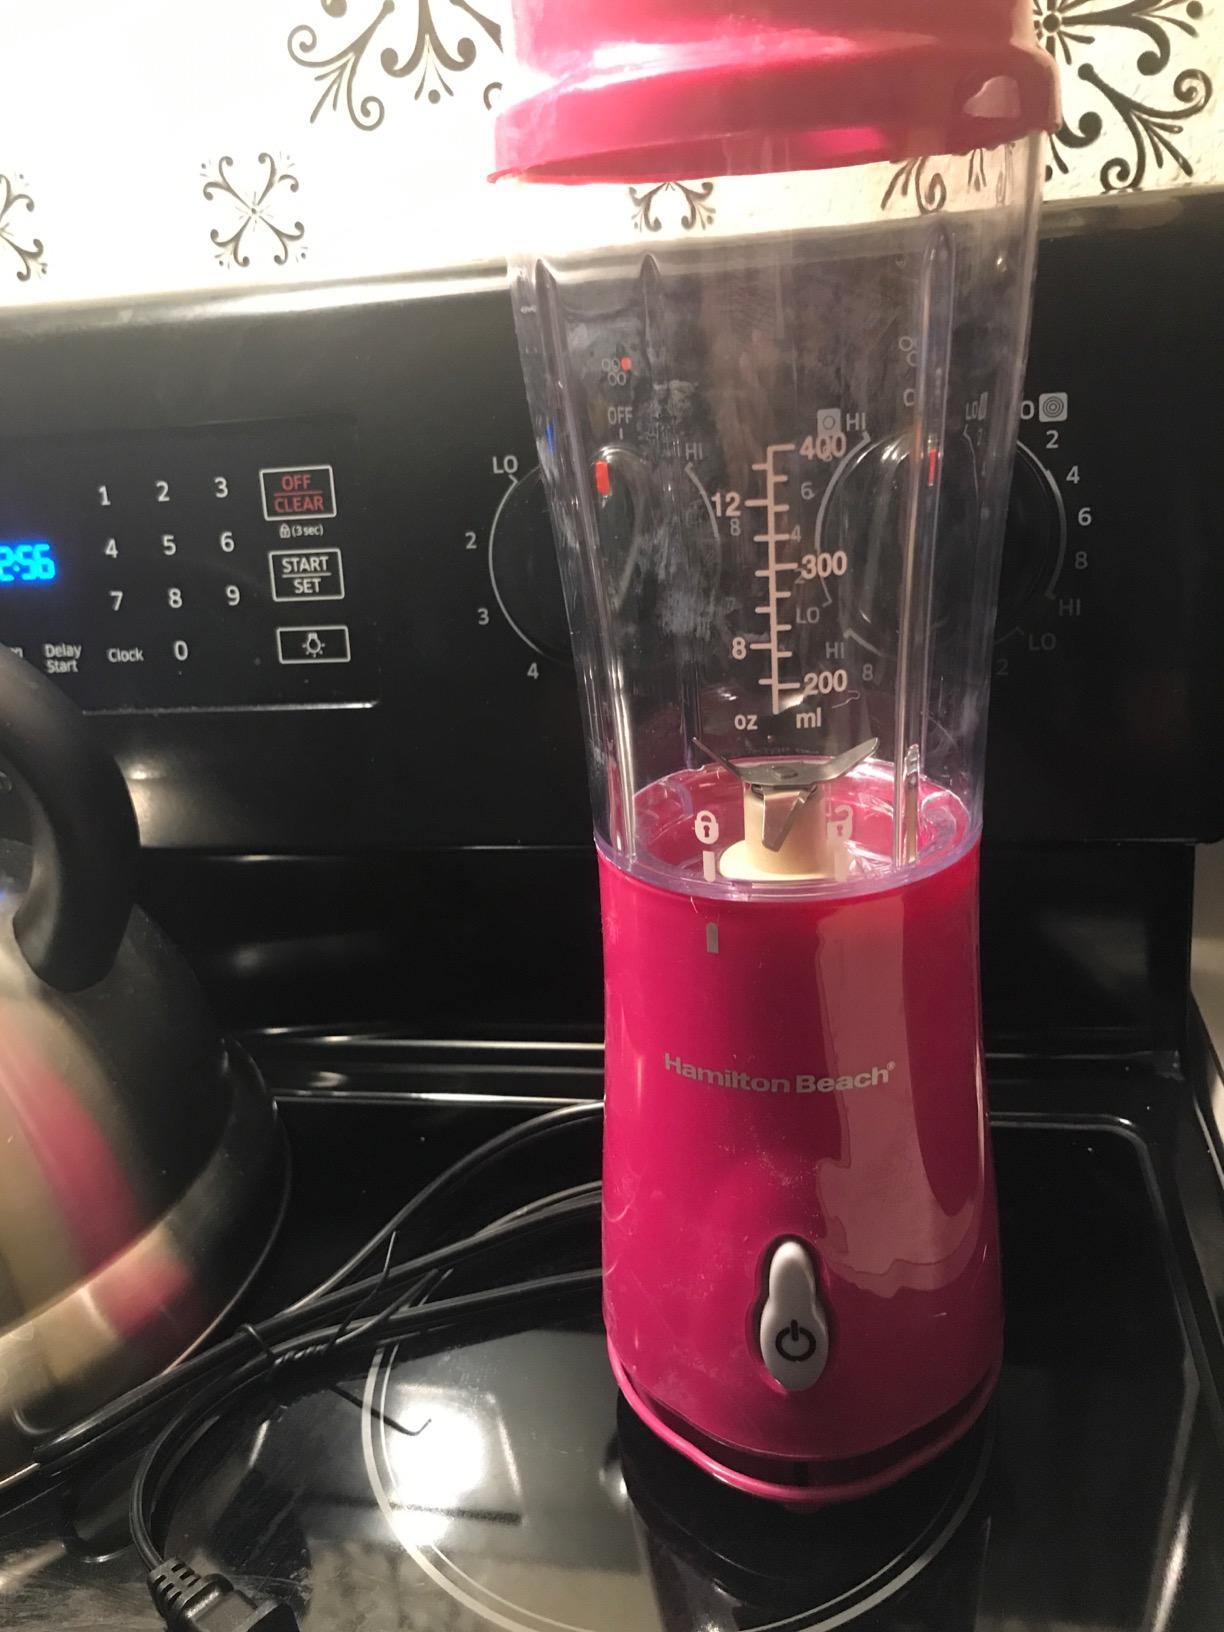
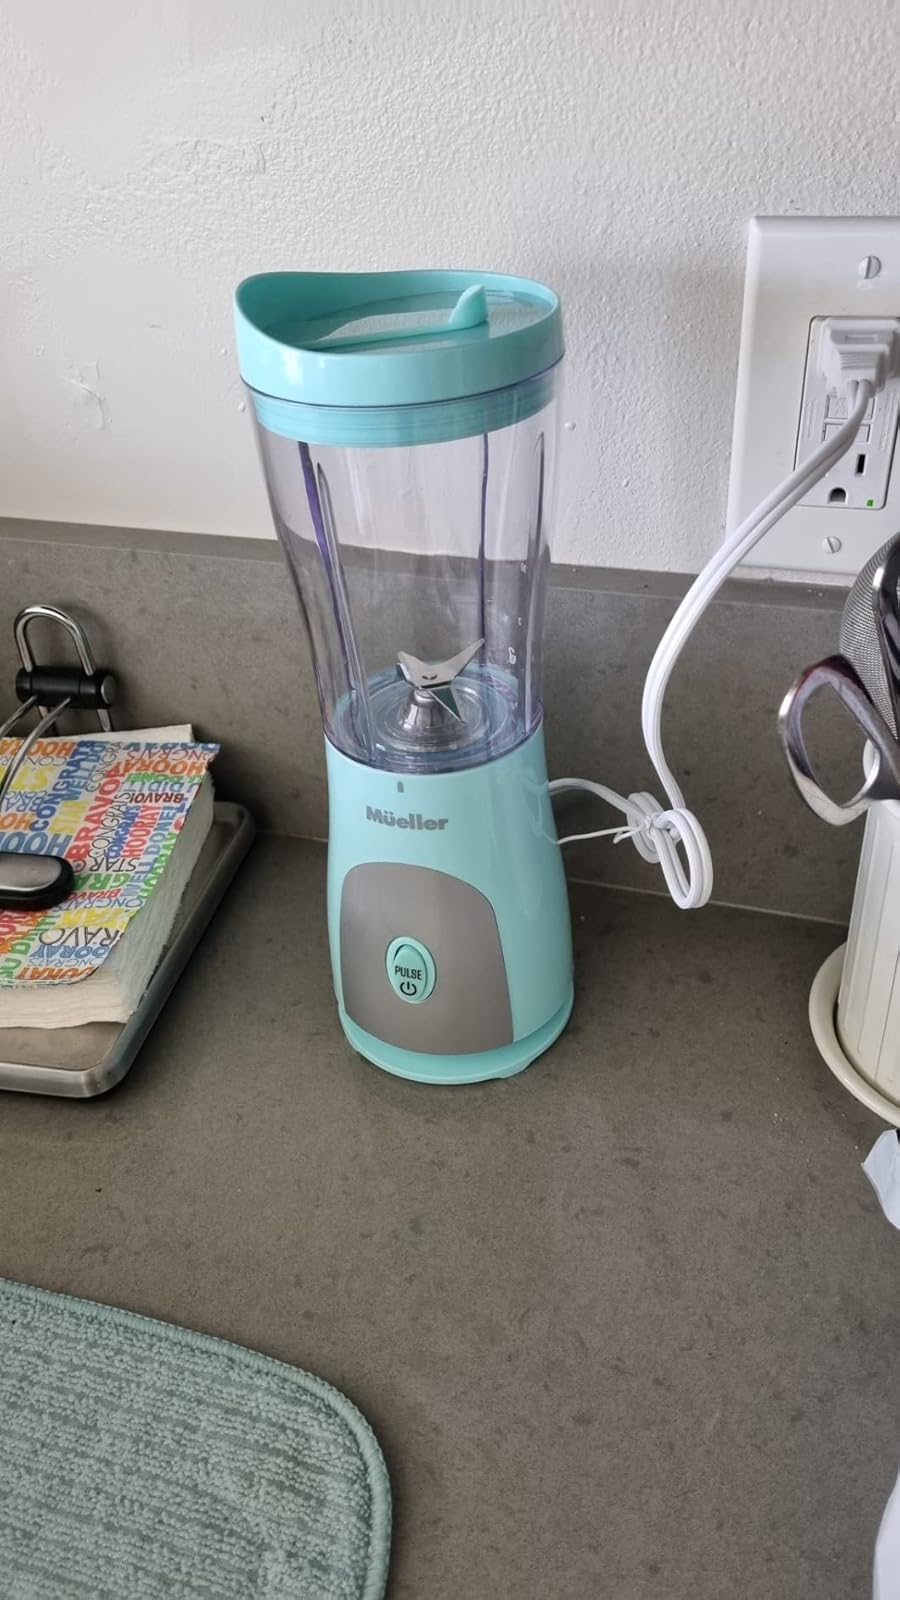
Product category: items_blender
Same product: no